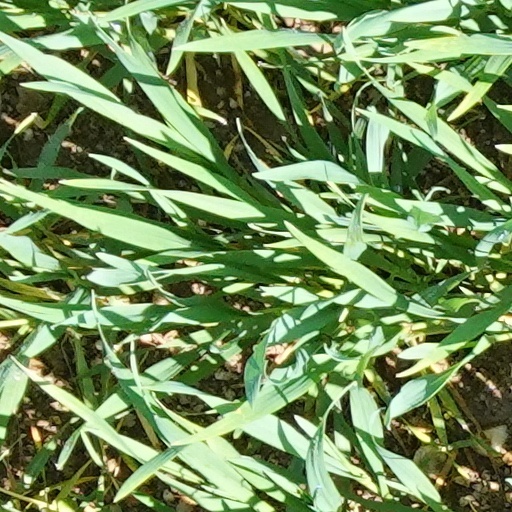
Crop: wheat